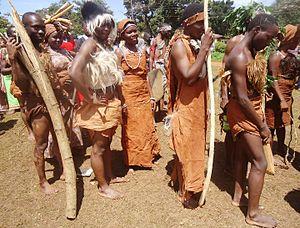
Les Konjo sont une population d'Afrique orientale et centrale vivant au sud-ouest de l'Ouganda, dans la chaîne du Rwenzori, également en République démocratique du Congo. Ils sont proches des Nande.